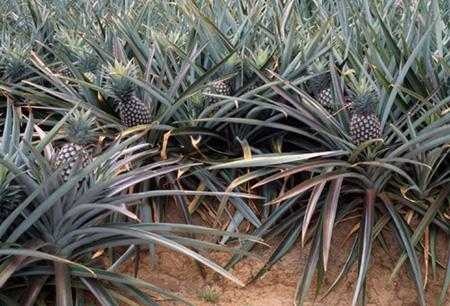
Label: Pineapple